Facing the Modern: The Portrait in Vienna 1900

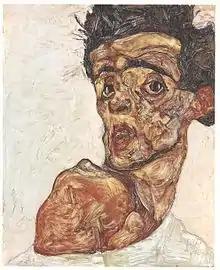
Egon Schiele: "Self Portrait with Raised Bare Shoulder", 1912 (oil on wood, 42.2 cm × 33.9 cm), Leopold Museum Private Foundation, Vienna

Facing the Modern: The Portrait in Vienna 1900 was an exhibition at the National Gallery, London, running from 9 October 2013 through to 12 January 2014.